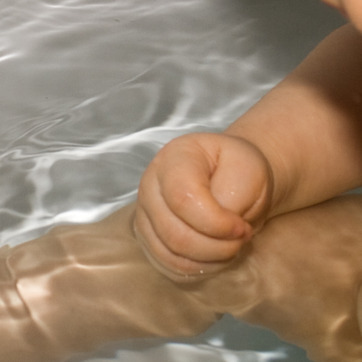
Material: skin